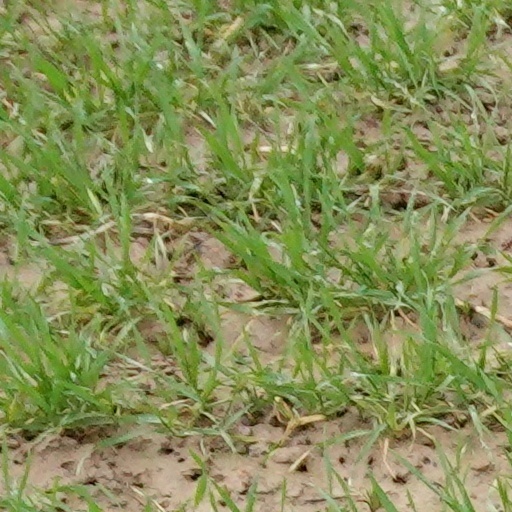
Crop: wheat